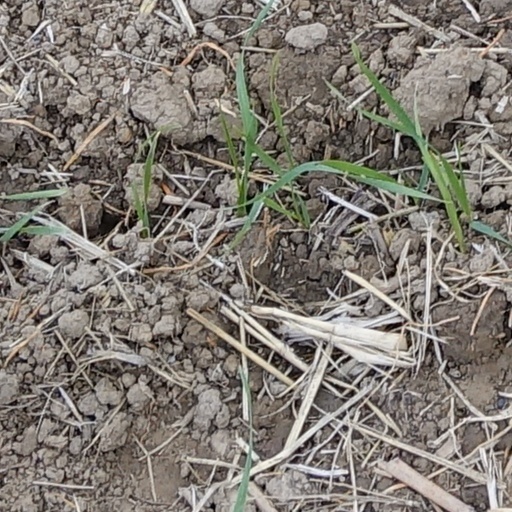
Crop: wheat